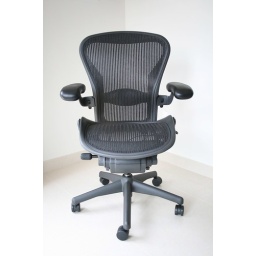
Probably the best office chair in the world...